Carrie Akre

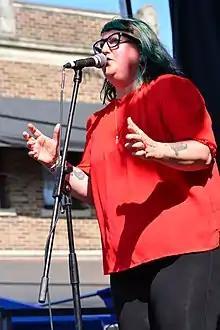
Akre performing in 2019

Carrie Akre (born September 24, 1966) is an American singer best known for her work with Seattle underground bands Hammerbox and Goodness.